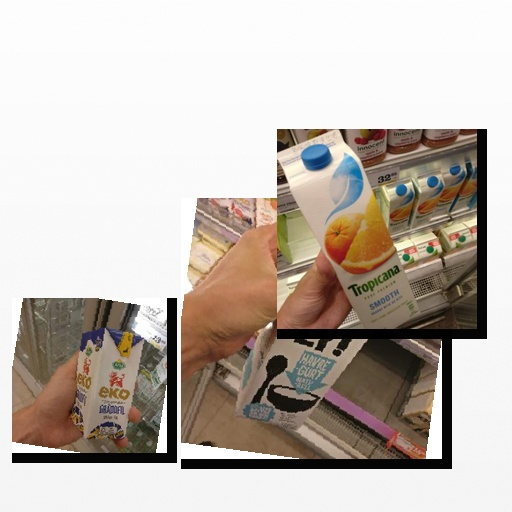
Food items: mixed_juice, sour_cream, oat_yogurt